Silesian Interurbans

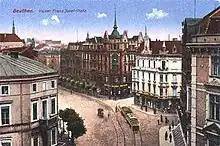
View of Bytom in 1915

Between 1928 and 1936, most of the original narrow gauge network was converted to standard, which allowed a connection with the new system in Sosnowiec. By 1931, 47,5% of the narrow-gauge network was reconstructed, with 20 km of new standard-gauge track built.